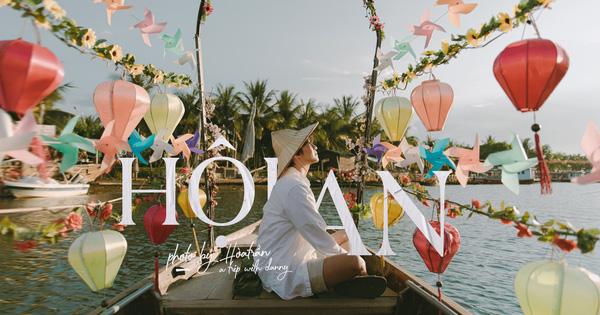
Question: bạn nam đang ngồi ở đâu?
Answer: ở trên con thuyền ở giữa con sông